Radia Perlman

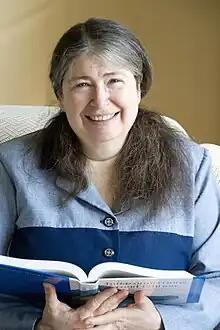
Perlman in 2009

Radia Joy Perlman (born December 18, 1951) is an American computer programmer and network engineer. She is a major figure in assembling the networks and technology to enable what we now know as the Internet. She is most famous for her invention of the Spanning Tree Protocol (STP), which is fundamental to the operation of network bridges, while working for Digital Equipment Corporation, thus earning her nickname "Mother of the Internet". Her innovations have made a huge impact on how networks self-organize and move data. She also made large contributions to many other areas of network design and standardization – for example, enabling today's link-state routing protocols to be more robust, scalable, and easy to manage.